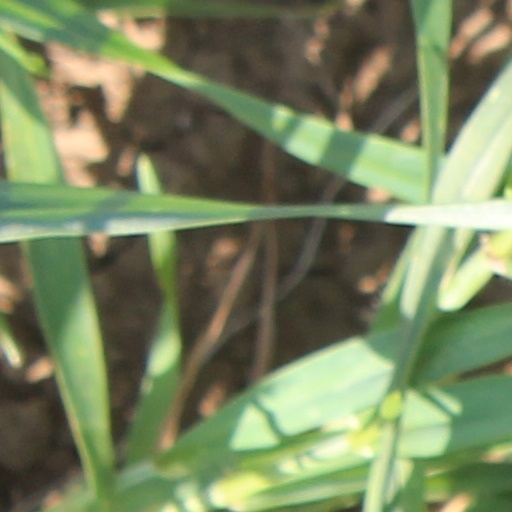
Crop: wheat